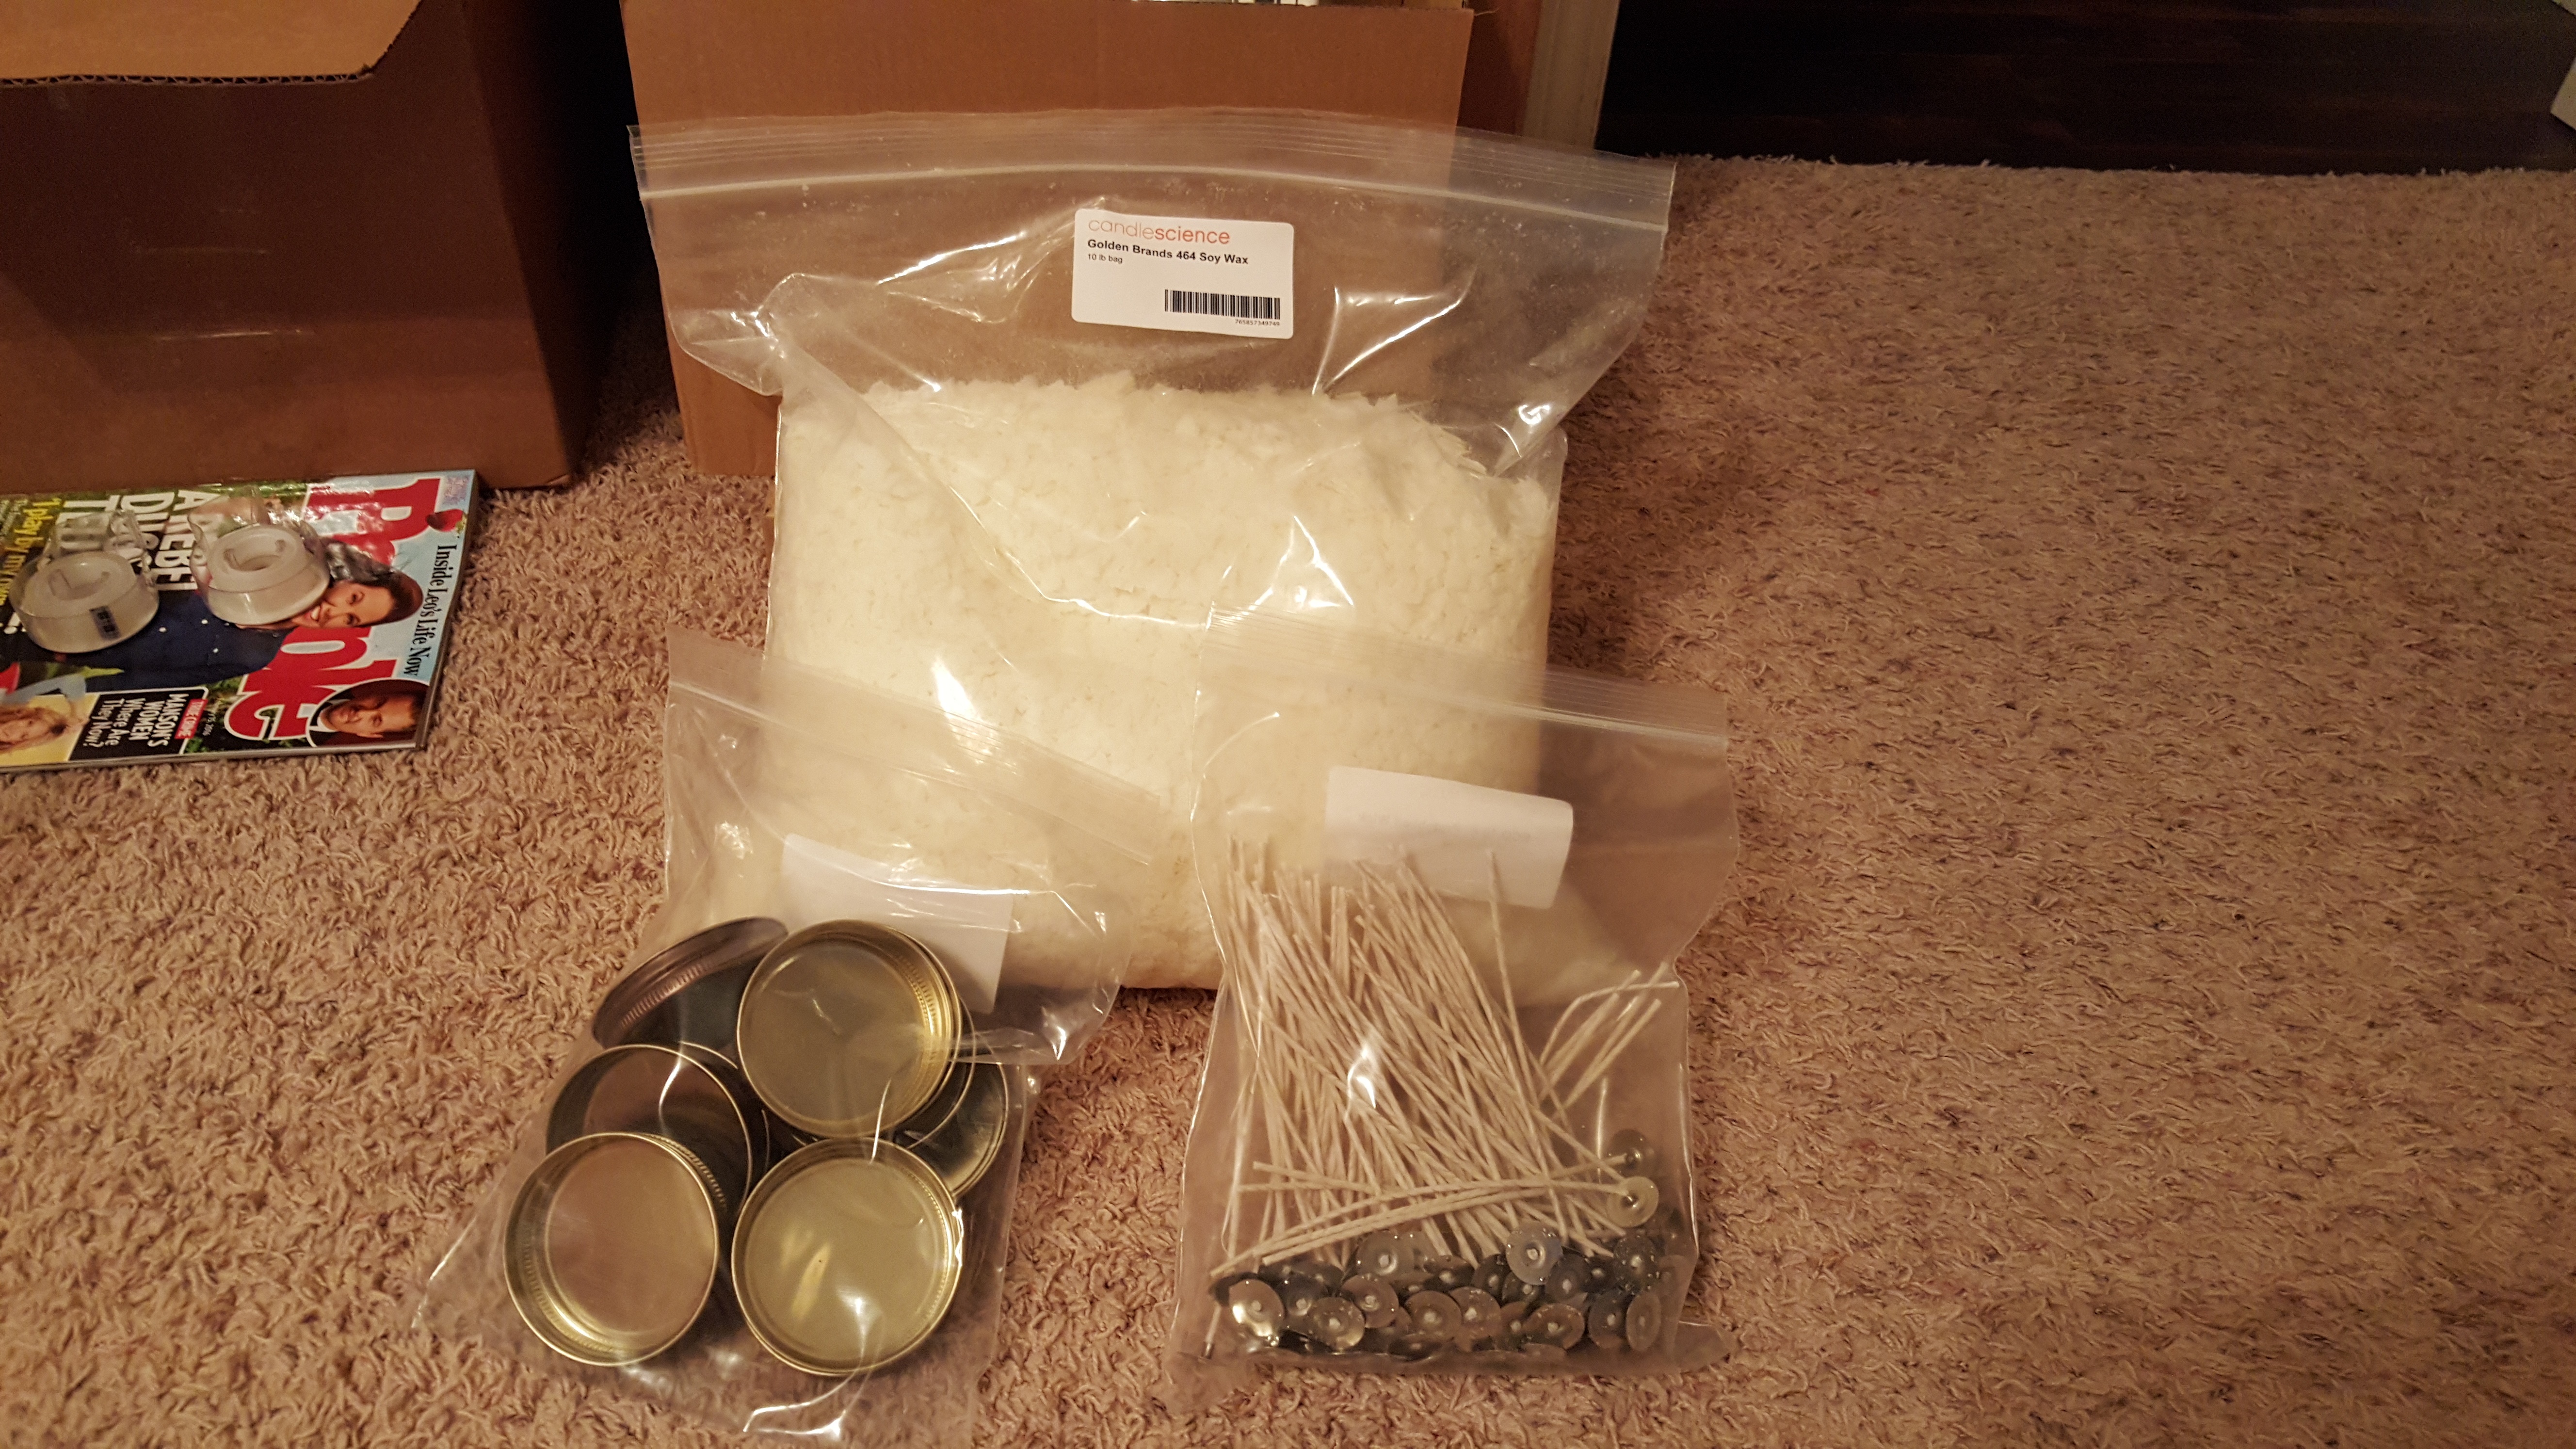
food, baking